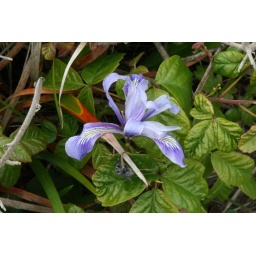
Purple flower by the ocean